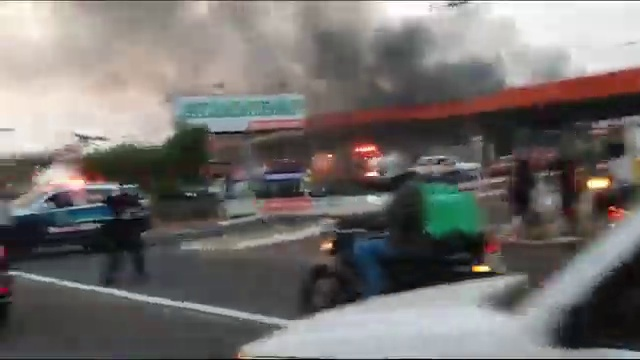
Fire: yes
Smoke: yes